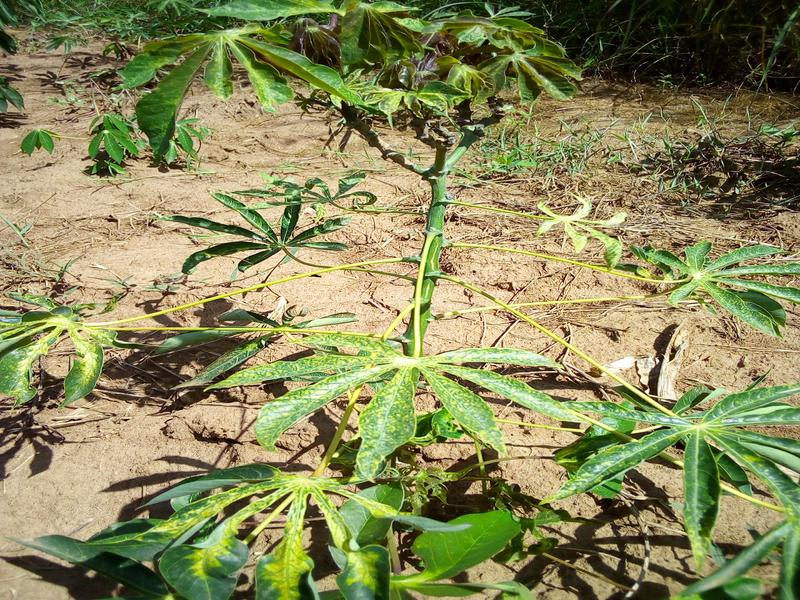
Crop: cassava
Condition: green_mottle